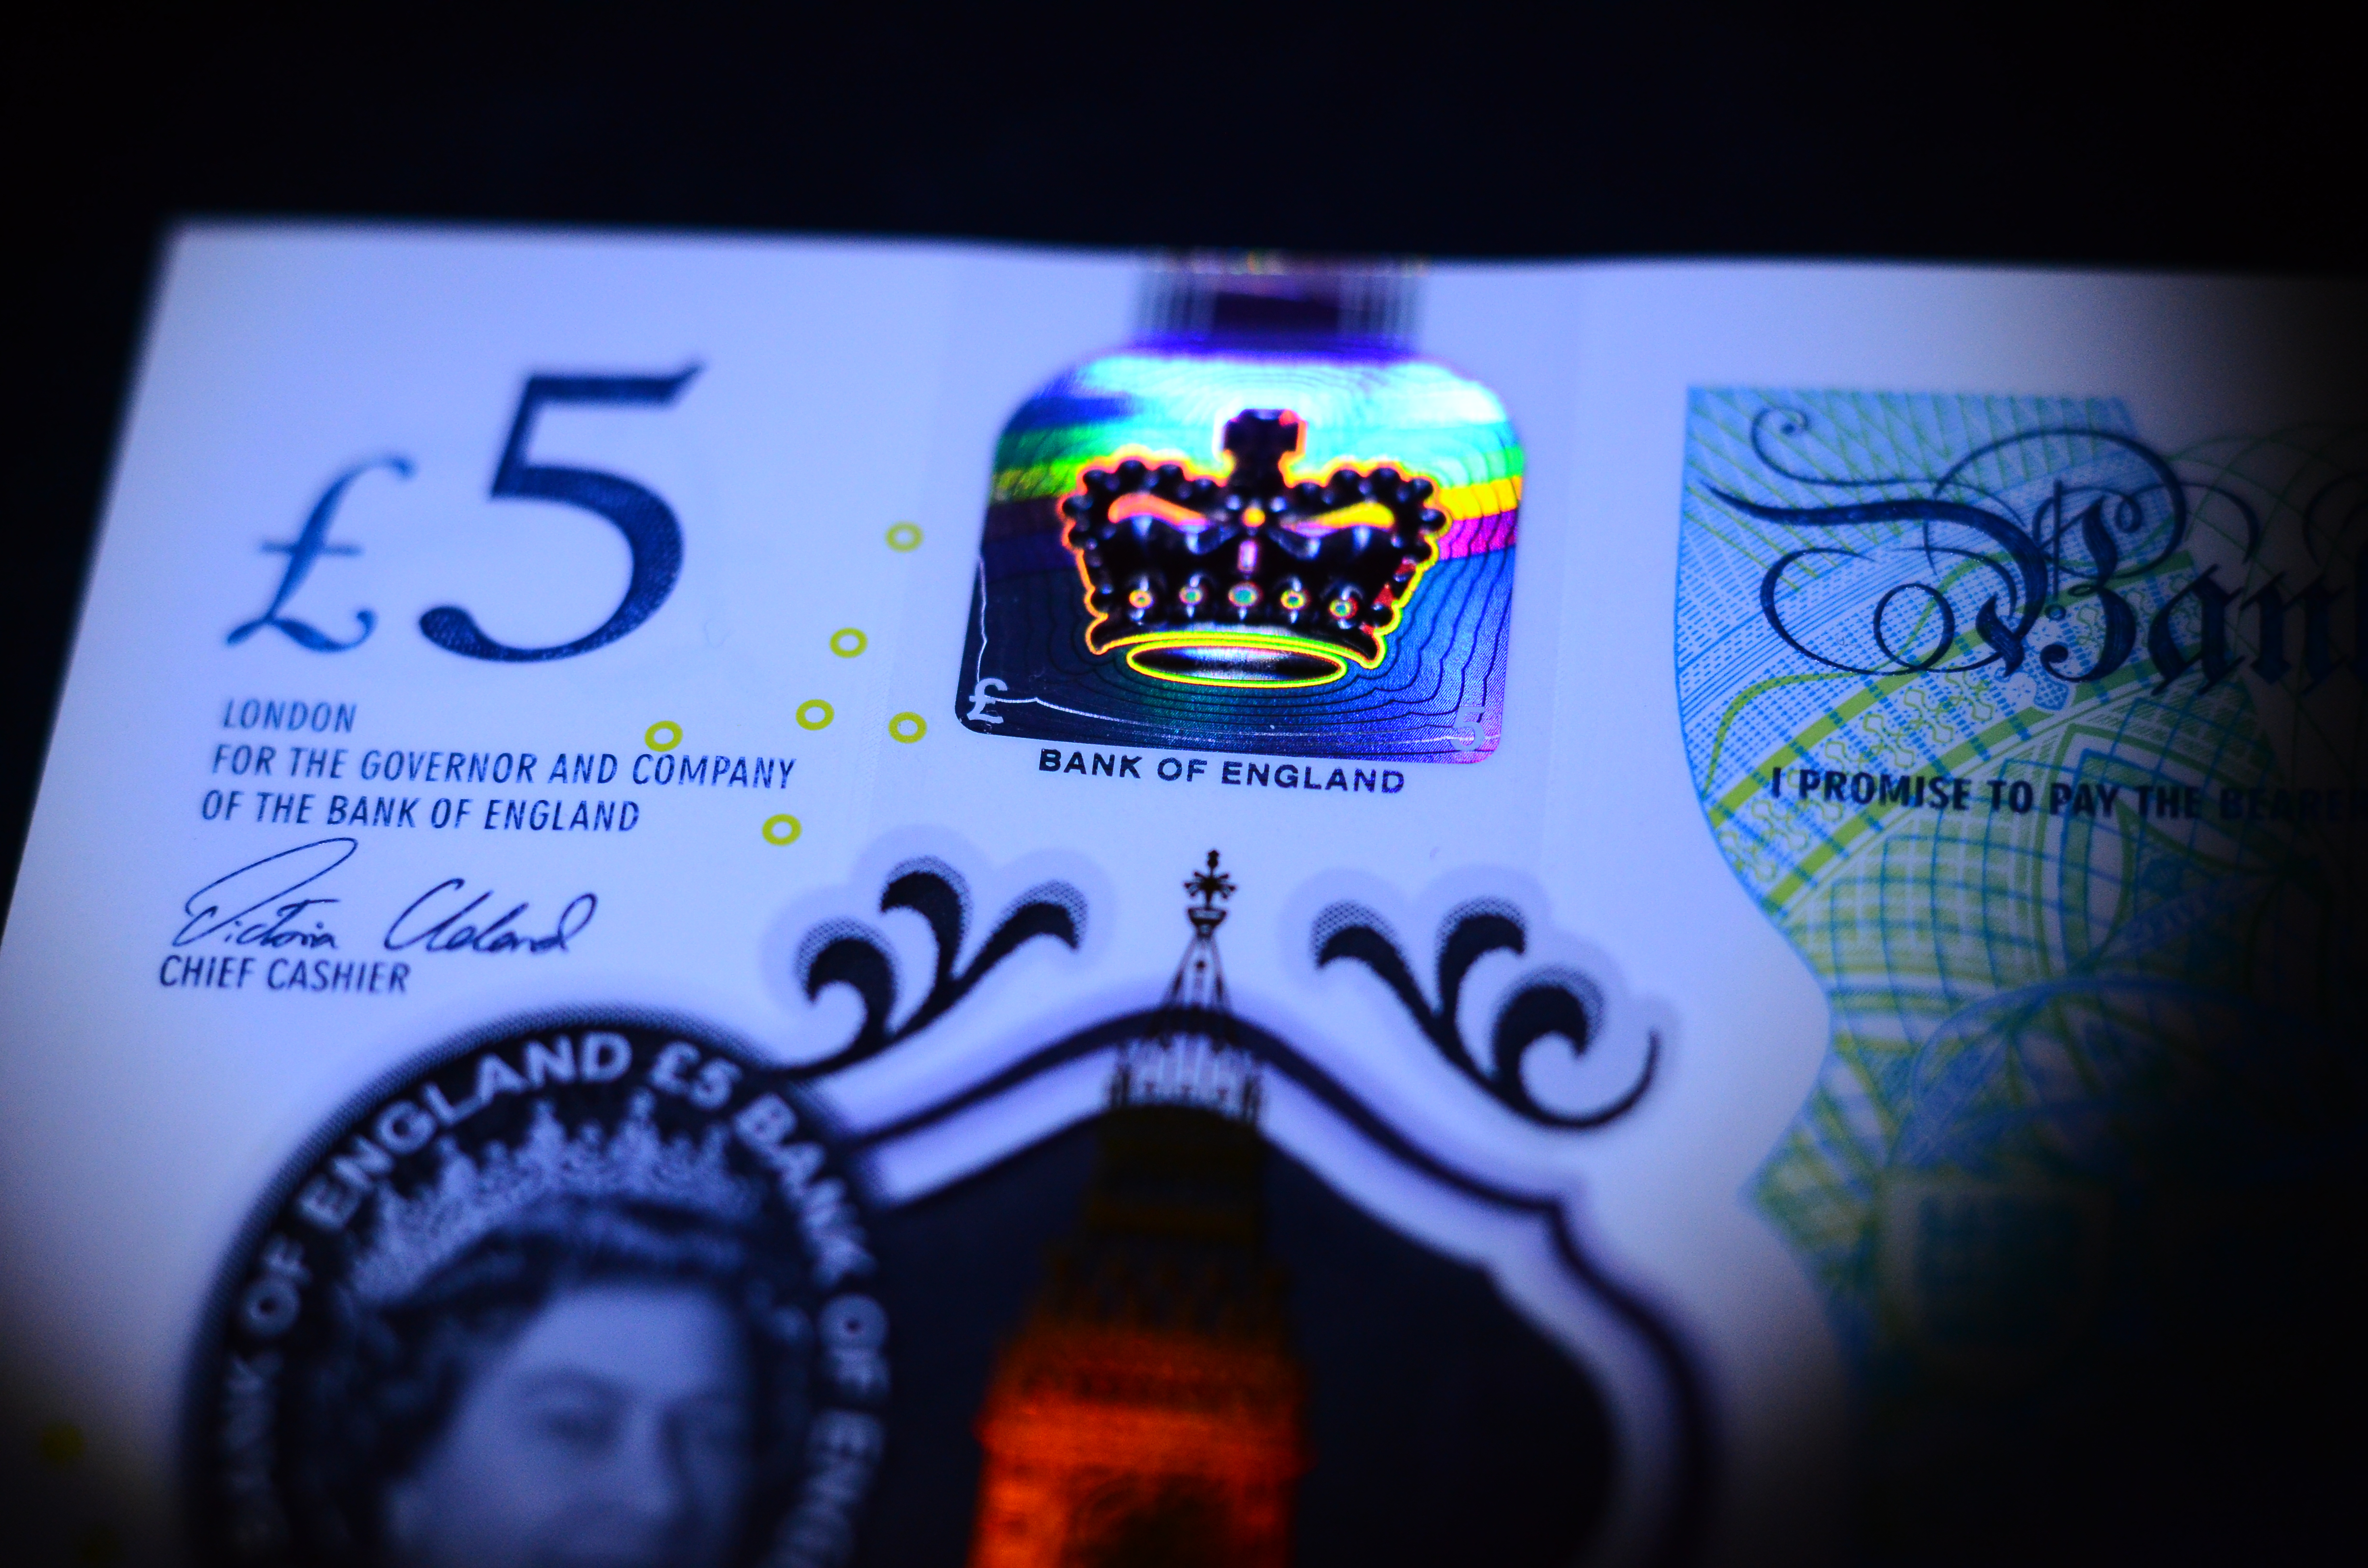
number, advertising, color, drink, blue, nikon, england, art, bank, 50mm, design, tubes, victoria, nikkor, liqueur, extension, sooc, bankofengland, cleland, fivepounds